Macquarie fault zone

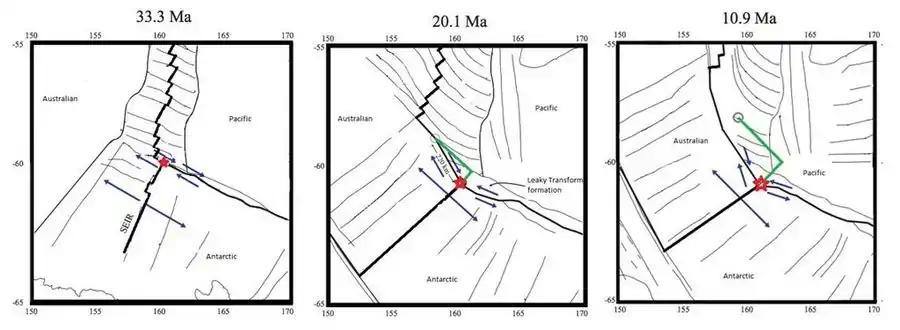
The evolution of the Macquarie triple junction over the last approximately 33 to 10 million years has involved to its north the southern portion of the Macquarie Fault Zone. The green line on the diagram shows the migration distance between time intervals.

The Macquarie Ridge is a very long, but incompletely studied extinct mid-ocean ridge system which has since experienced complex tectonic processes over about 30 million years that have differed down its length as it became the Australian–Pacific plate boundary. Not all timings derived from different methodologies concord as well as they do for easier to study tectonic structures. It is postulated that because the lithosphere would cool and strengthen usually with mid oceanic ridge formation, that if such tectonic inversion is not rapid, it does not lead to the relative simplicity seen at say the Kermadec-Tonga subduction zone. This is not the case with the Macquarie ridge. The localised to segments transpression and compression seen in the Macquarie Ridge Complex took about 10 to 15 million years. The process is summarised as: